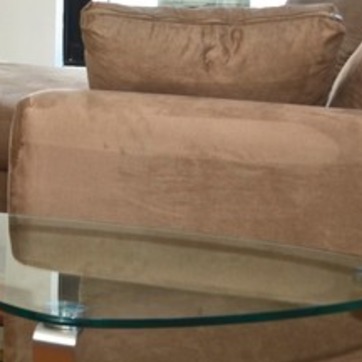
Material: leather